2011 Team Sky season

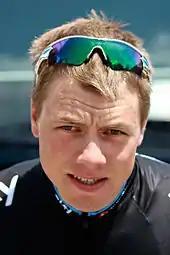
Edvald Boasson Hagen, pictured at the Critérium du Dauphiné, claimed his second Eneco Tour victory in three years, in 2011.

At the end of May, the team also had a successful outing in the Bayern-Rundfahrt, held in Bavaria, Germany. In stage one, Boasson Hagen took his first victory of the season after a lead-out by Sutton, and won the race's longest stage – over a distance of – since its inception. Boasson Hagen retained his overall lead with third place in stage two, but lost it to rider Michael Albasini after the third stage, which Albasini won ahead of Thomas – after the pair, along with six other riders made a breakaway – with Thomas moving into second place overall. In the penultimate stage time-trial, Wiggins comfortably won the stage; his margin over world champion Fabian Cancellara was 32 seconds. Boasson Hagen finished third, 45 seconds slower than Wiggins, and Thomas took the overall lead with a fifth-place finish. Thomas confirmed his first overall stage race win, with an eleventh-place finish on the final stage. Boasson Hagen took third place on the stage, and also won the sprints classification, with the squad winning the teams classification by over two minutes.